Nilotic peoples

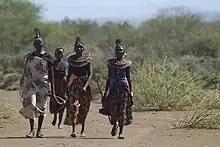
Pokot women trekking through the Kenya outback

By the 16th century, the most powerful group among the Nilotic speakers were the Cøllø, called Shilluk by Arabs and Europeans, who spread east to the banks of the white Nile under the legendary leadership of Nyikang, who is said to have ruled Läg Cøllø c from around 1490 to 1517. The Cøllø gained control of the west bank of the river as far north as Kosti in Sudan. There they established an economy based on cattle raising, cereal farming, and fishing, with small villages located along the length of the river. The Cøllø developed an intensive system of agriculture. The Cøllø lands in the 17th century had a population density similar to that of the Egyptian Nile lands.